SMS Friedrich Carl (1867)

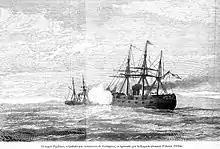
Illustration of the action between and the rebel steamer

In early 1873, the First Spanish Republic was beset with the Cantonal Revolution. , under the command of Reinhold Werner, steamed to Spanish waters along with a pair of unarmored vessels. The ships joined a British squadron that had been patrolling the southern Spanish coast. A rebel faction of the Spanish Navy had seized four of the country's seven ironclads. Werner, the senior commander in the group, was given command of the Anglo-German force. The squadron blockaded two rebel ironclads in the port of Cartagena after they had bombarded a coastal town. While steaming off Alicante, encountered the rebel armed steamer , seized the vessel, and returned it to the national government.